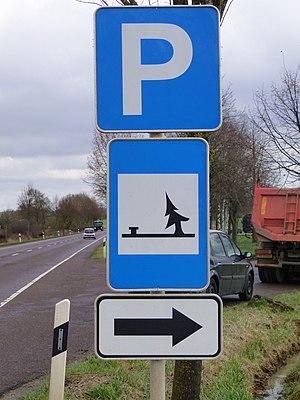
Signaux routiers E,23 ""Parking"" et F,8 ""Emplacement de pique-nique du Code de la Route luxembourgeois"